Canterbury Earthquake National Memorial

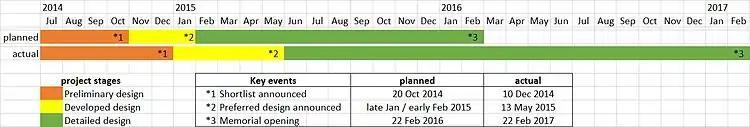
Project development time line

At the time the Blueprint was released, an informal earthquake memorial, "185 empty chairs", had already been created by local artist Peter Majendie. However, it was expected that it was to be an installation for the short term only.